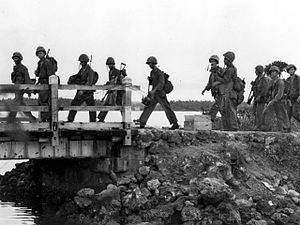
Guam / Guams historie / 2. verdenskrig
Amerikanske marinesoldater ankommer Agat i 1944.
Guam er en ø i det vestlige Stillehav. Øen er et særligt amerikansk territorium, hvor kun dele af forfatningen gælder. Hovedstaden er Hagåtña, tidligere Agana. Guams økonomi baserer sig hovedsagligt på turisme samt på en amerikansk militærbase.